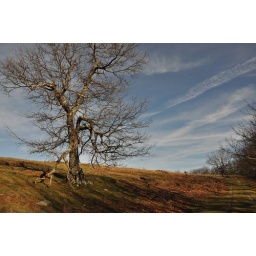
tree in pasture